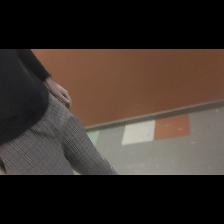
Label: Human